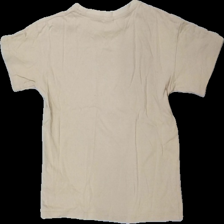
View: back
Type: T-shirt
Category: Children
Brand: Lindex
Colors: Black, Beige, Grey
Material: 100% cotton
Pattern: Animal print
Cut: Regular
Size: 140
Season: All
Damage location: top center
Damage 2 location: middle center
Damage 3 location: bottom center
Price range: 50-100
Recommended usage: Reuse
Description: beige t-shirt med häst och text fram